Packed red blood cells

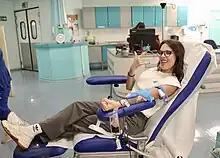
Chilean Minister Camila Vallejo donating blood

Red blood cell concentrates are produced either from whole blood or by apheresis. Production from whole blood is far more common than apheresis due to collection and production efficacy as well as economical purposes. When red blood cell concentrates are produced from whole blood, the whole blood is first separated through centrifugation (usually between 3000 to 5000 x "g"). The red blood cells are denser than plasma and the other present blood cells (platelets, white blood cells) and settle at the bottom of the blood bag. After centrifugation, the red blood cells are separated from the other components (the majority of the plasma, platelets and white blood cells) through the use of an extractor (also referred to as blood press).